Julian Tuwim

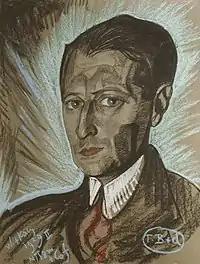
Portrait of Tuwim by Witkacy.

His collections "Czyhanie na Boga" ("In Lurking for God"; 1918), "Sokrates tańczący" ("Dancing Socrates"; 1920), "Siódma jesień" ("Seventh Autumn"; 1922), and "Wierszy tom czwarty" ("Poems, Volume Four"; 1923) are typical of his early work. In his later collections – "Słowa we krwi" ("Words in the Blood"; 1926), "Rzecz Czarnoleska" ("The Czarnolas Matter"; 1929), "Biblia cygańska" ("The Gypsy Bible"; 1933) and "Treść gorejąca" ("A Burning Matter"; 1933) – Tuwim became restless and bitter, and wrote with fervour and vehemence about the emptiness of urban existence. He also drew more heavily from the romantic and classicist traditions, while perfecting his form and style, and becoming a virtuoso wordsmith.